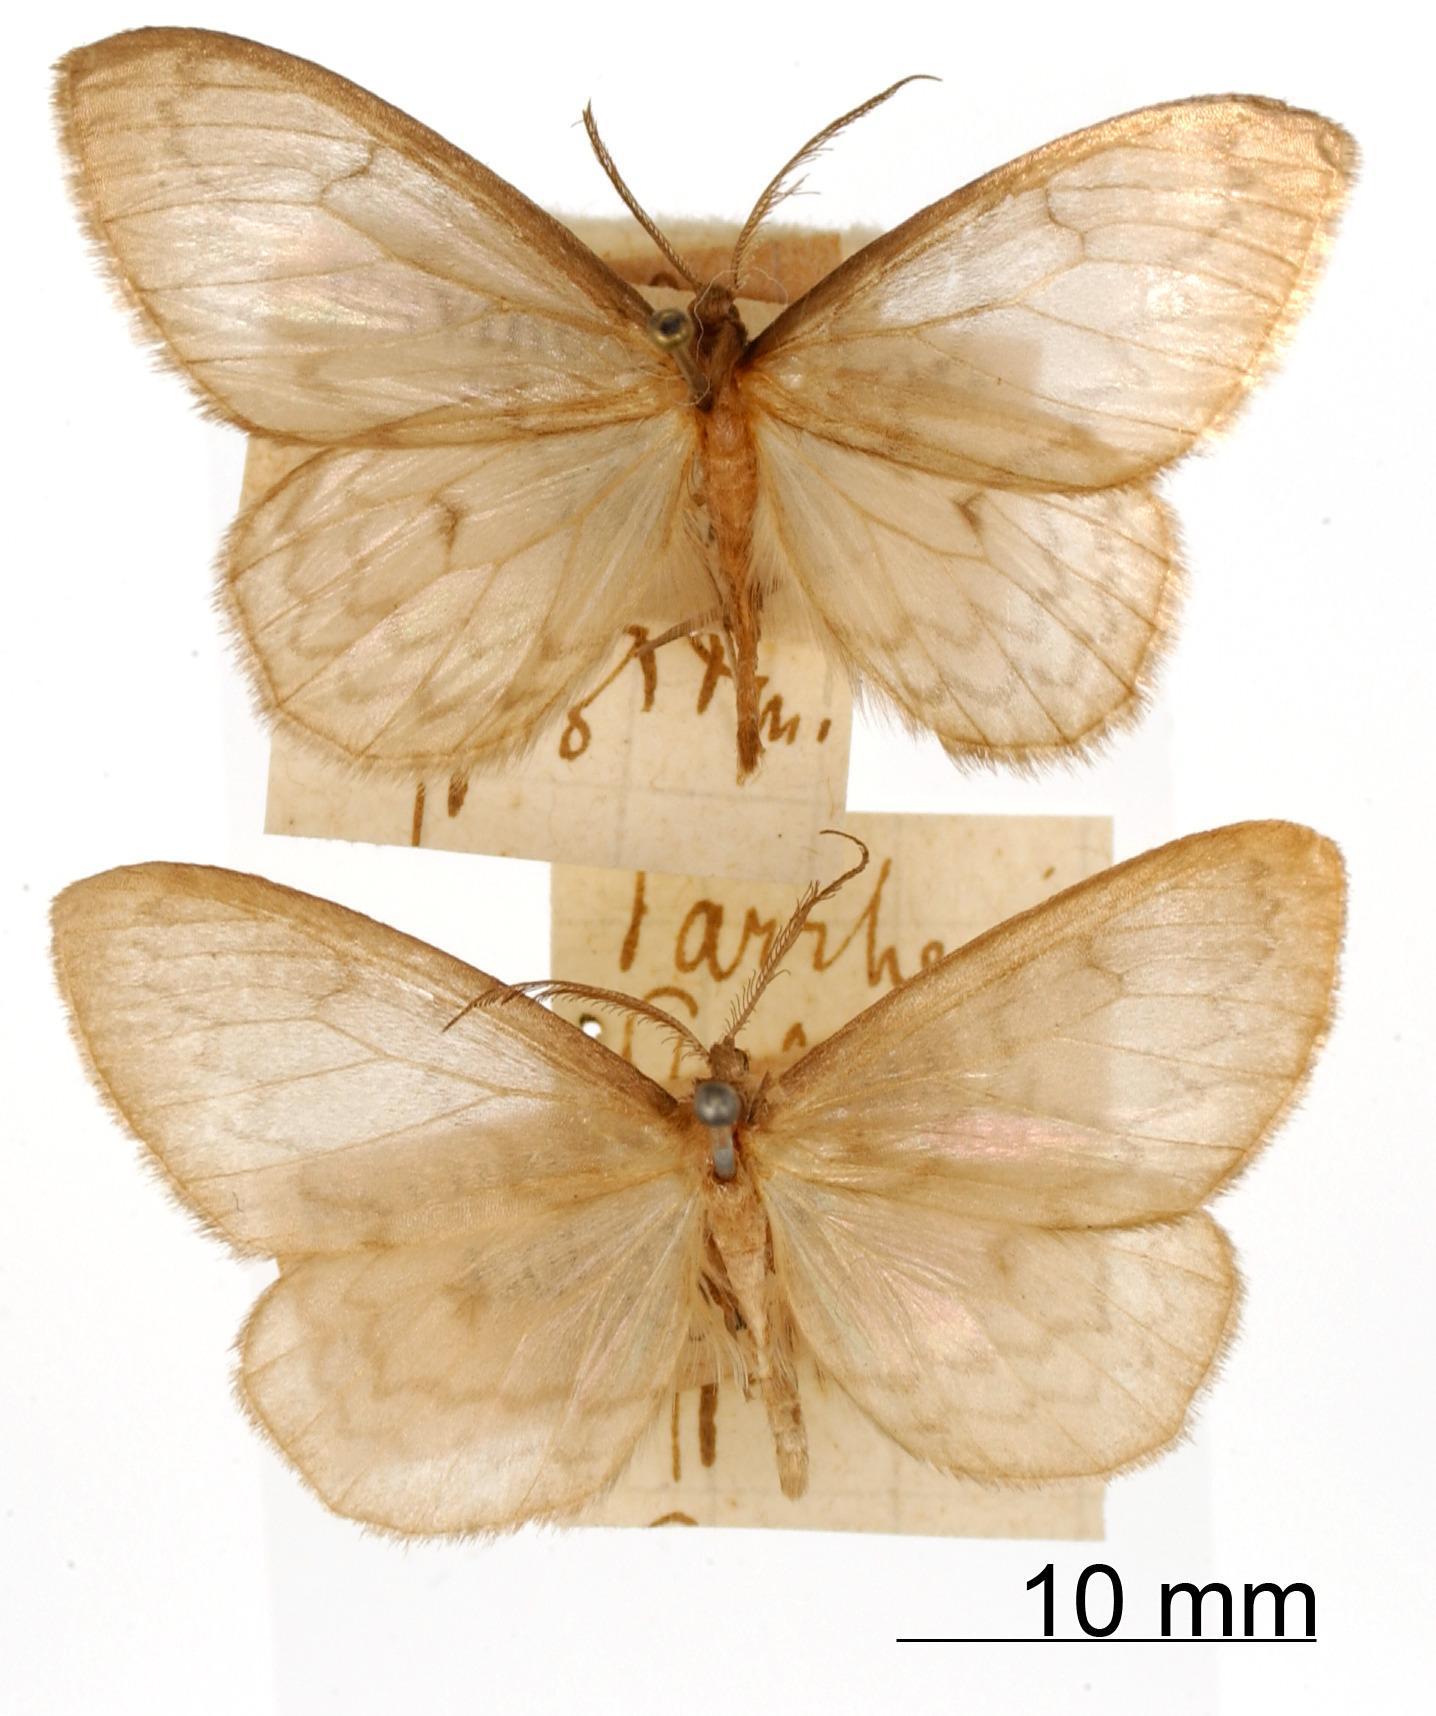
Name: Parrhesia philyroides
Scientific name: Parrhesia philyroides Dognin, 1898
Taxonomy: Animalia, Arthropoda, Insecta, Lepidoptera, Geometridae, Ennominae
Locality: Environs de Loja, Ecuador, Ecuador